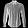
Label: Shirt